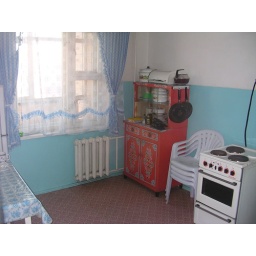
The cabinet is hand painted. The plastic garden chairs are by far most comfortable in house.